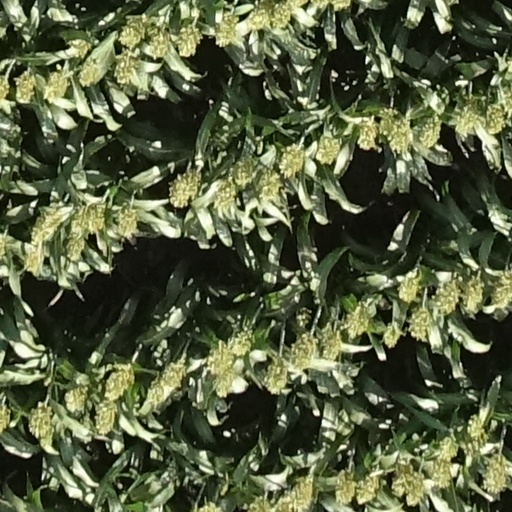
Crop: sorghum